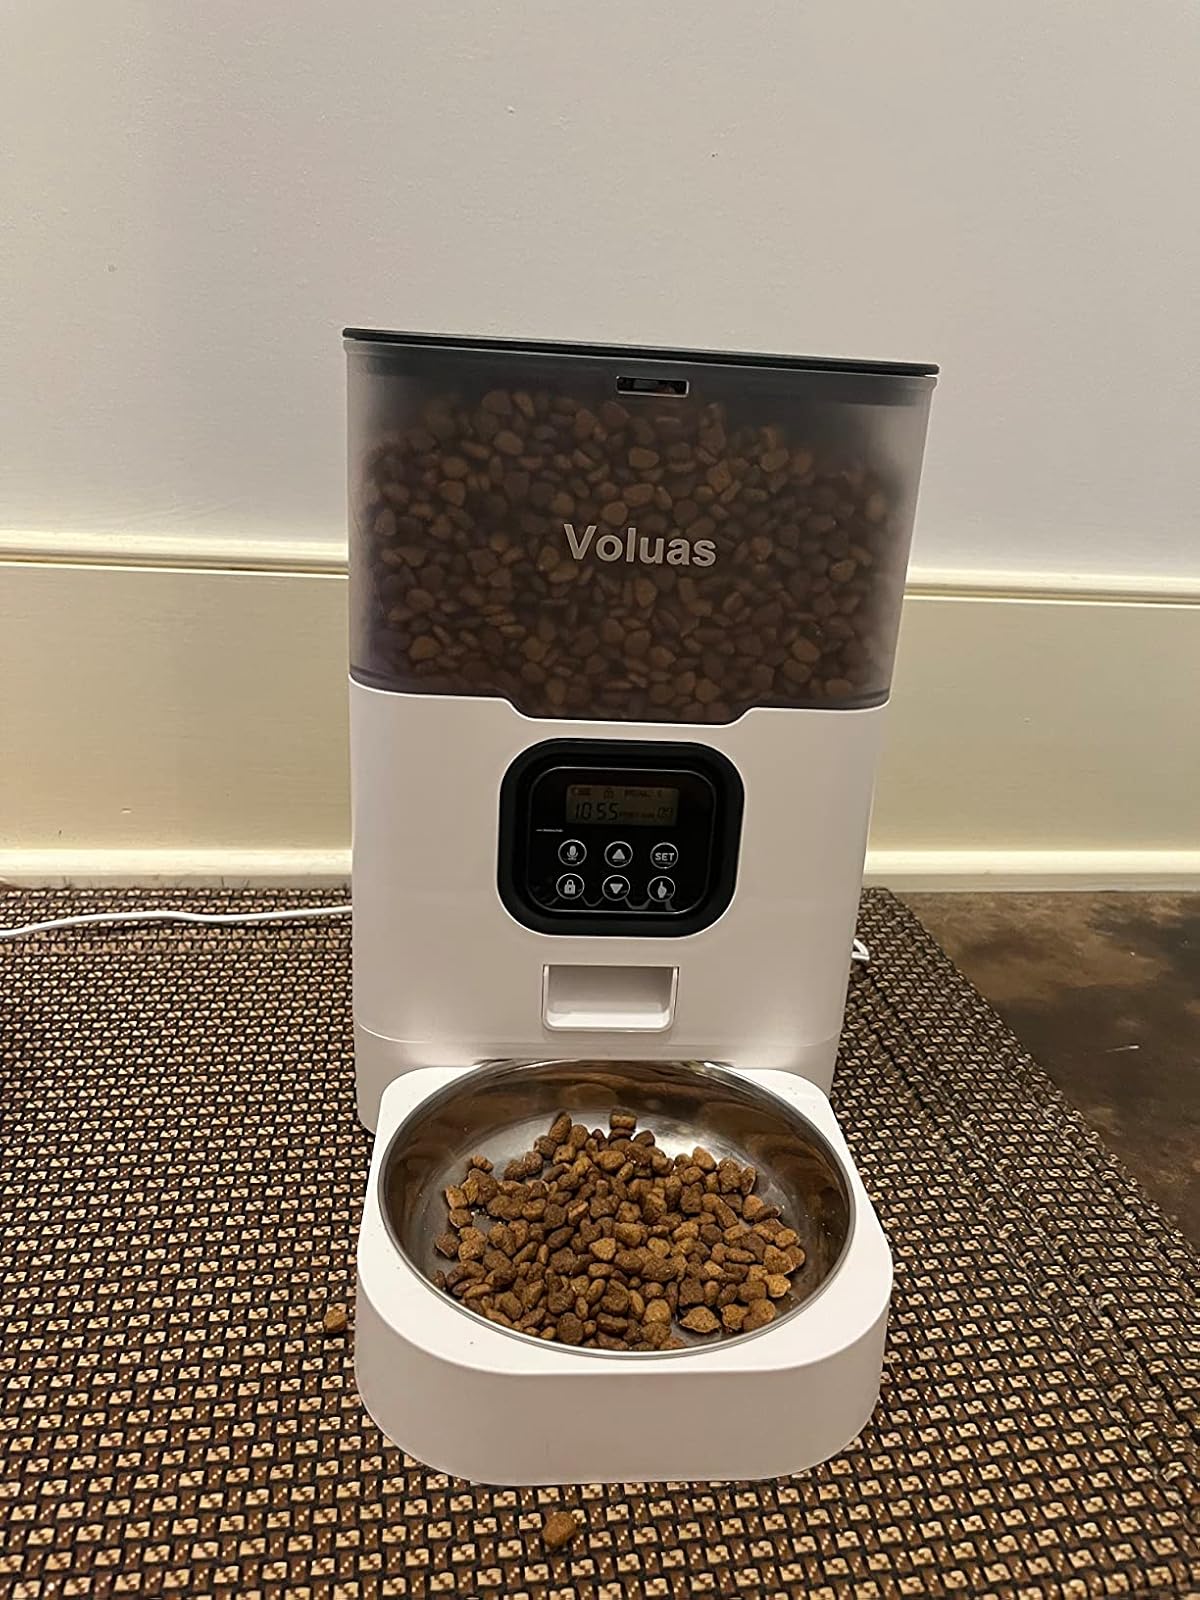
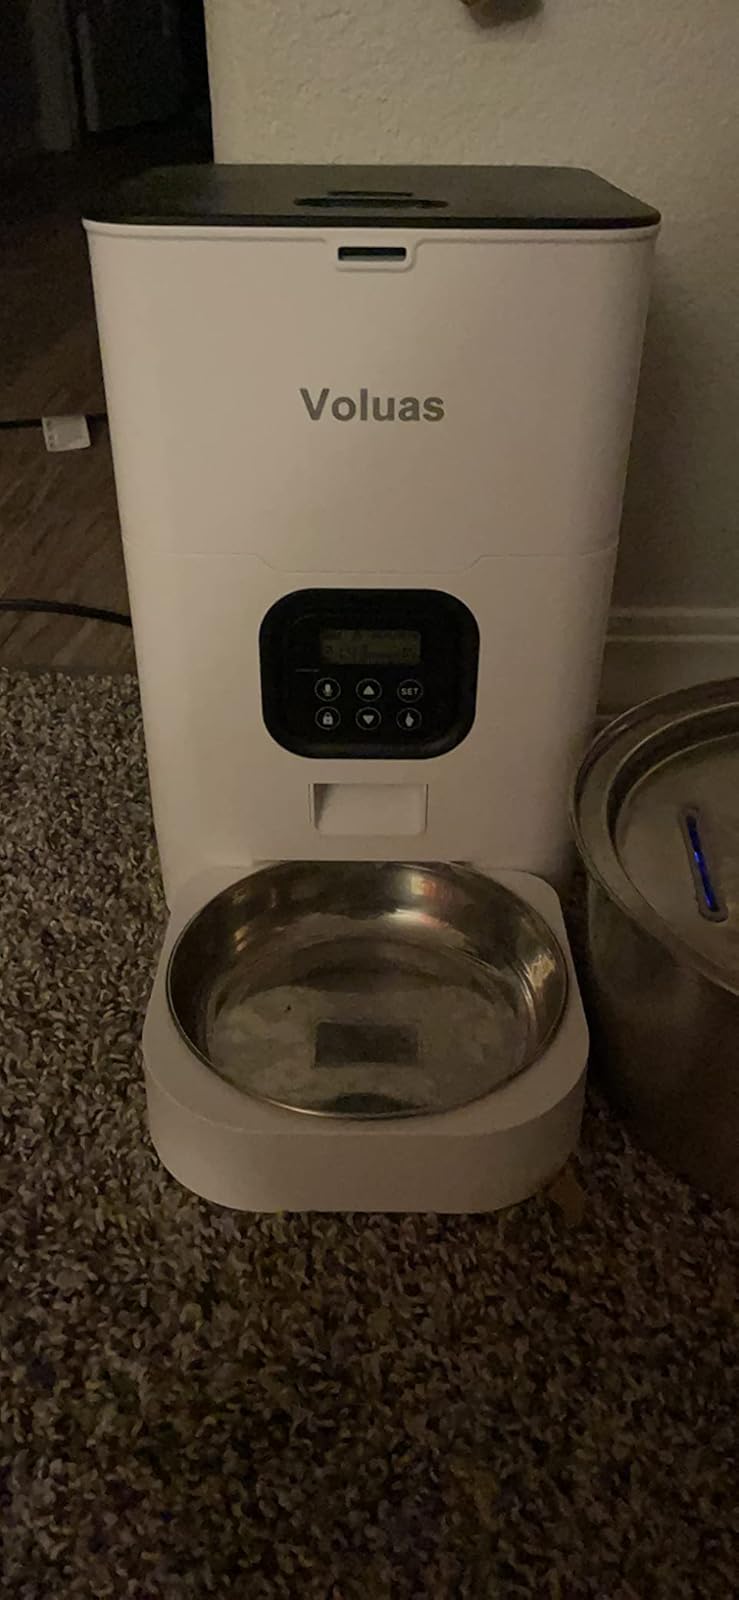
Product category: items_feeder
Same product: no